Tadelakt

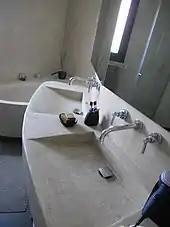
Modern bath, sinks, and walls made of tadelakt

"Tadelakt" is the traditional coating of the hammams and bathrooms of palaces and riad residences in Morocco. The restoration of riads in Morocco has led to a resurgence in its use.